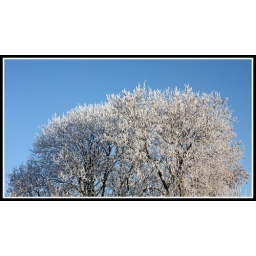
The tree shows beautifully against a blue sky after a night were temperatures fell to minus 16